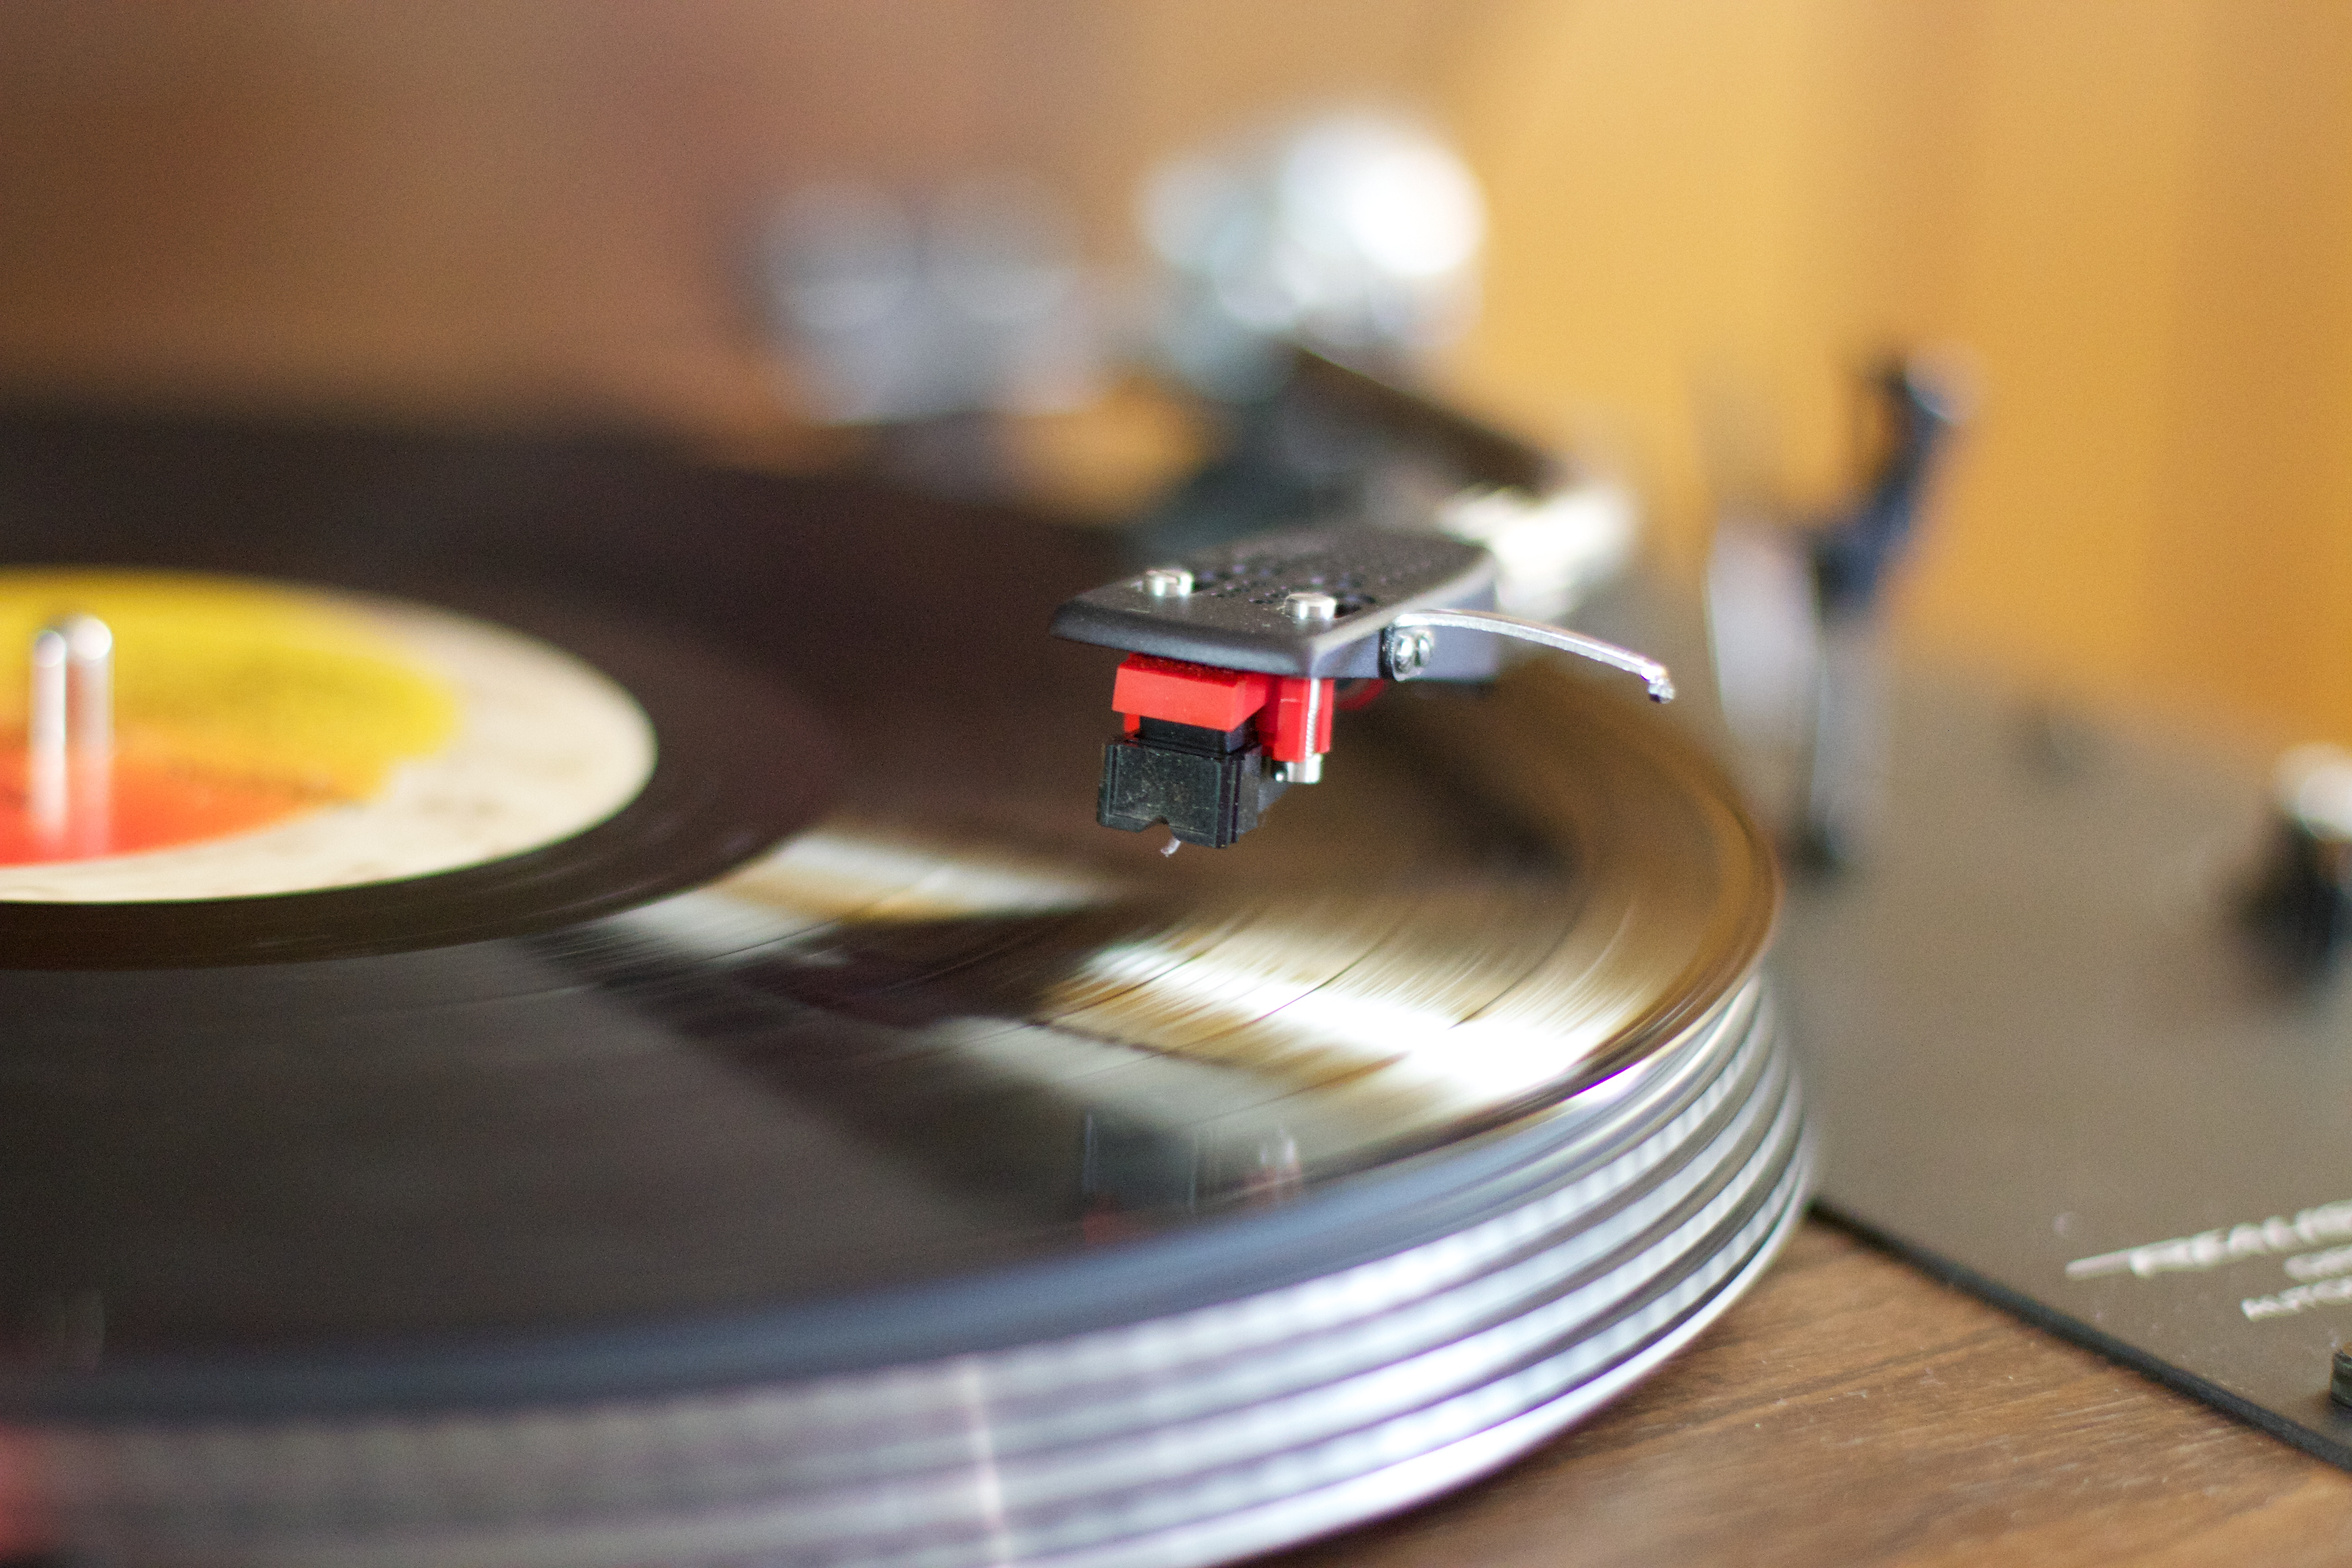
table, turntable, meal, radioshack